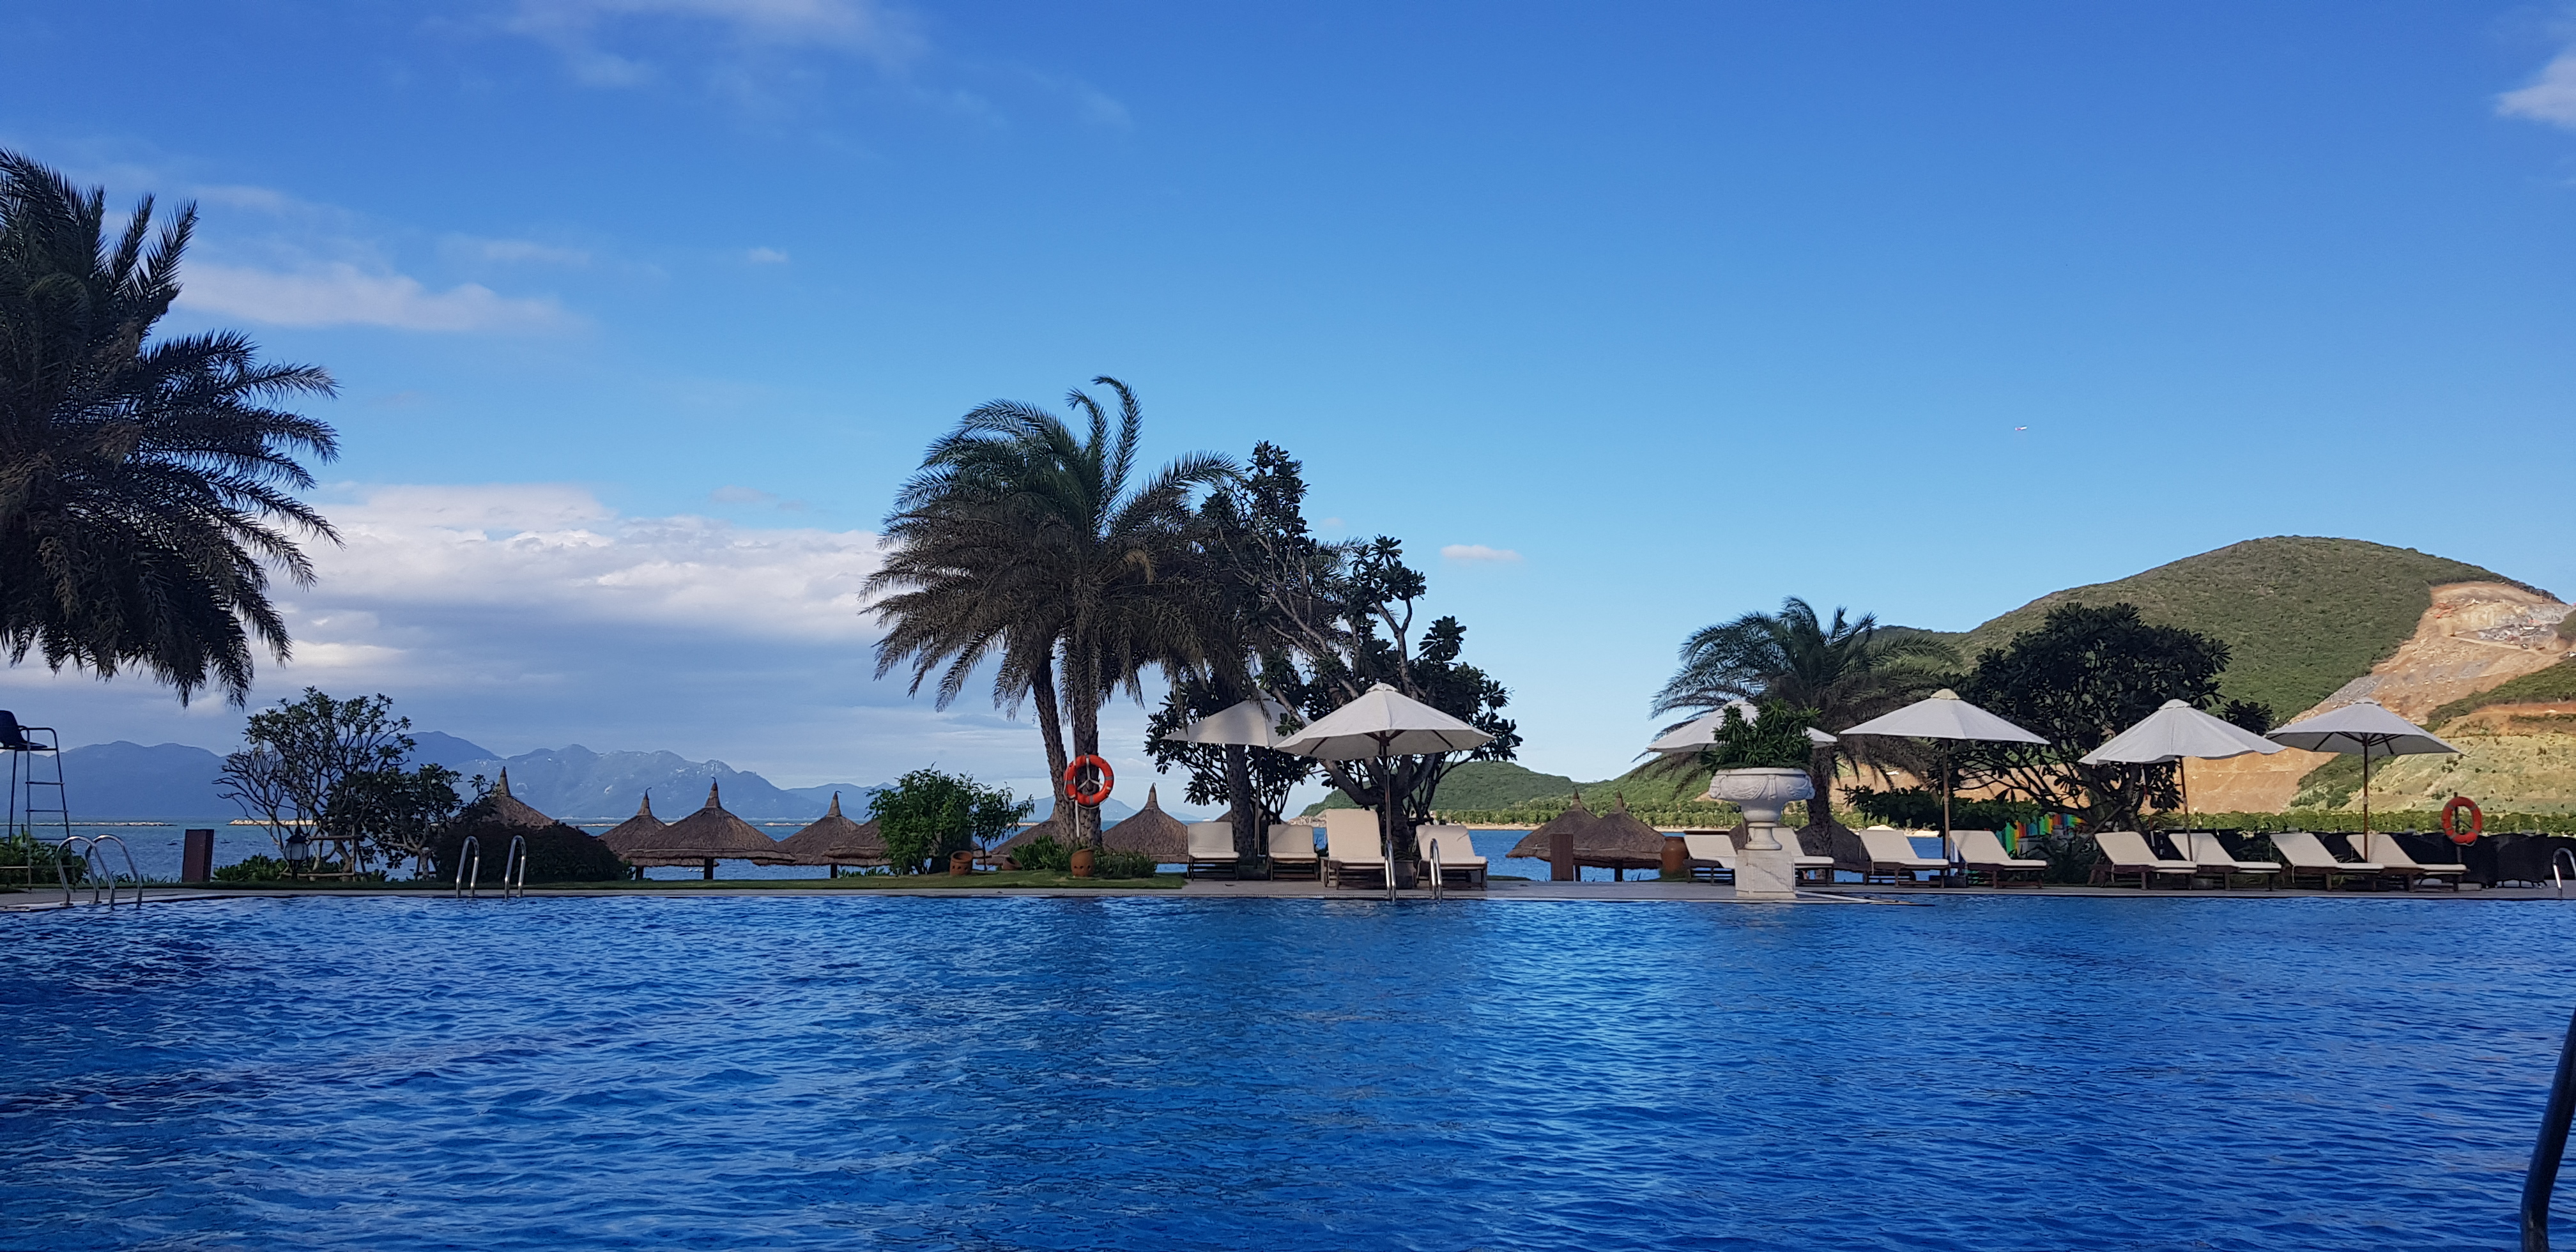
vinpearl, land, pool, property, tree, palm tree, vacation, sky, house, resort, lagoon, arecales, sea, coastal and oceanic landforms, tourism, real estate, swimming pool, home, leisure, lake, tropics, plant, island, building, estate, bay, villa, river, coast, ocean, mountain